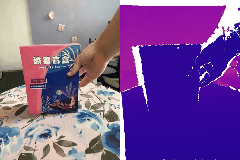
Label: box